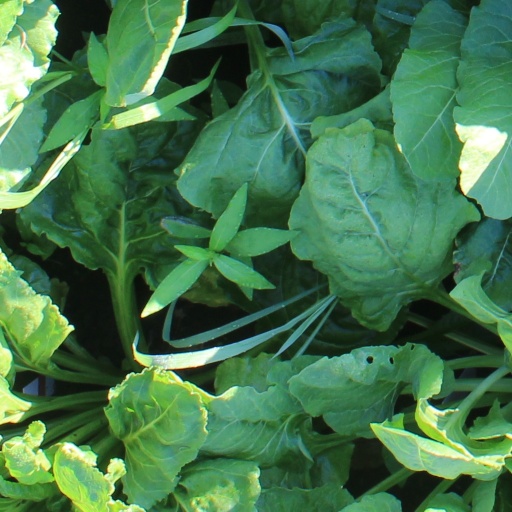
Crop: sugar beet